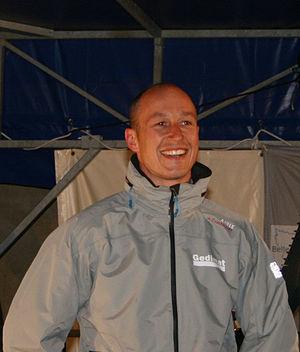
La Route du Rhum 2018 est la onzième édition de la Route du Rhum, course transatlantique en solitaire. Elle s'élance de Saint-Malo le dimanche 4 novembre 2018 à 14 heures, et rallie Pointe-à-Pitre, en Guadeloupe. La flotte est répartie en six catégories : Ultime, Multi50, IMOCA, Class40, Rhum Multi et Rhum Mono. Le directeur de course est Jacques Caraës.
Armel Tripon est un navigateur et un skipper professionnel français, né le 11 août 1975 à Nantes.